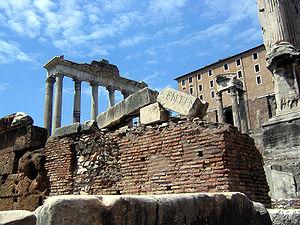
Les Rostres impériaux servent depuis la fin de la République romaine aux orateurs pour s'exprimer devant la foule assemblée sur l'esplanade du Forum Romain. Il existe sur le Forum Romain deux autres tribunes appelées aussi « Rostres », une devant le temple des Dioscures et l'autre devant le temple de César.